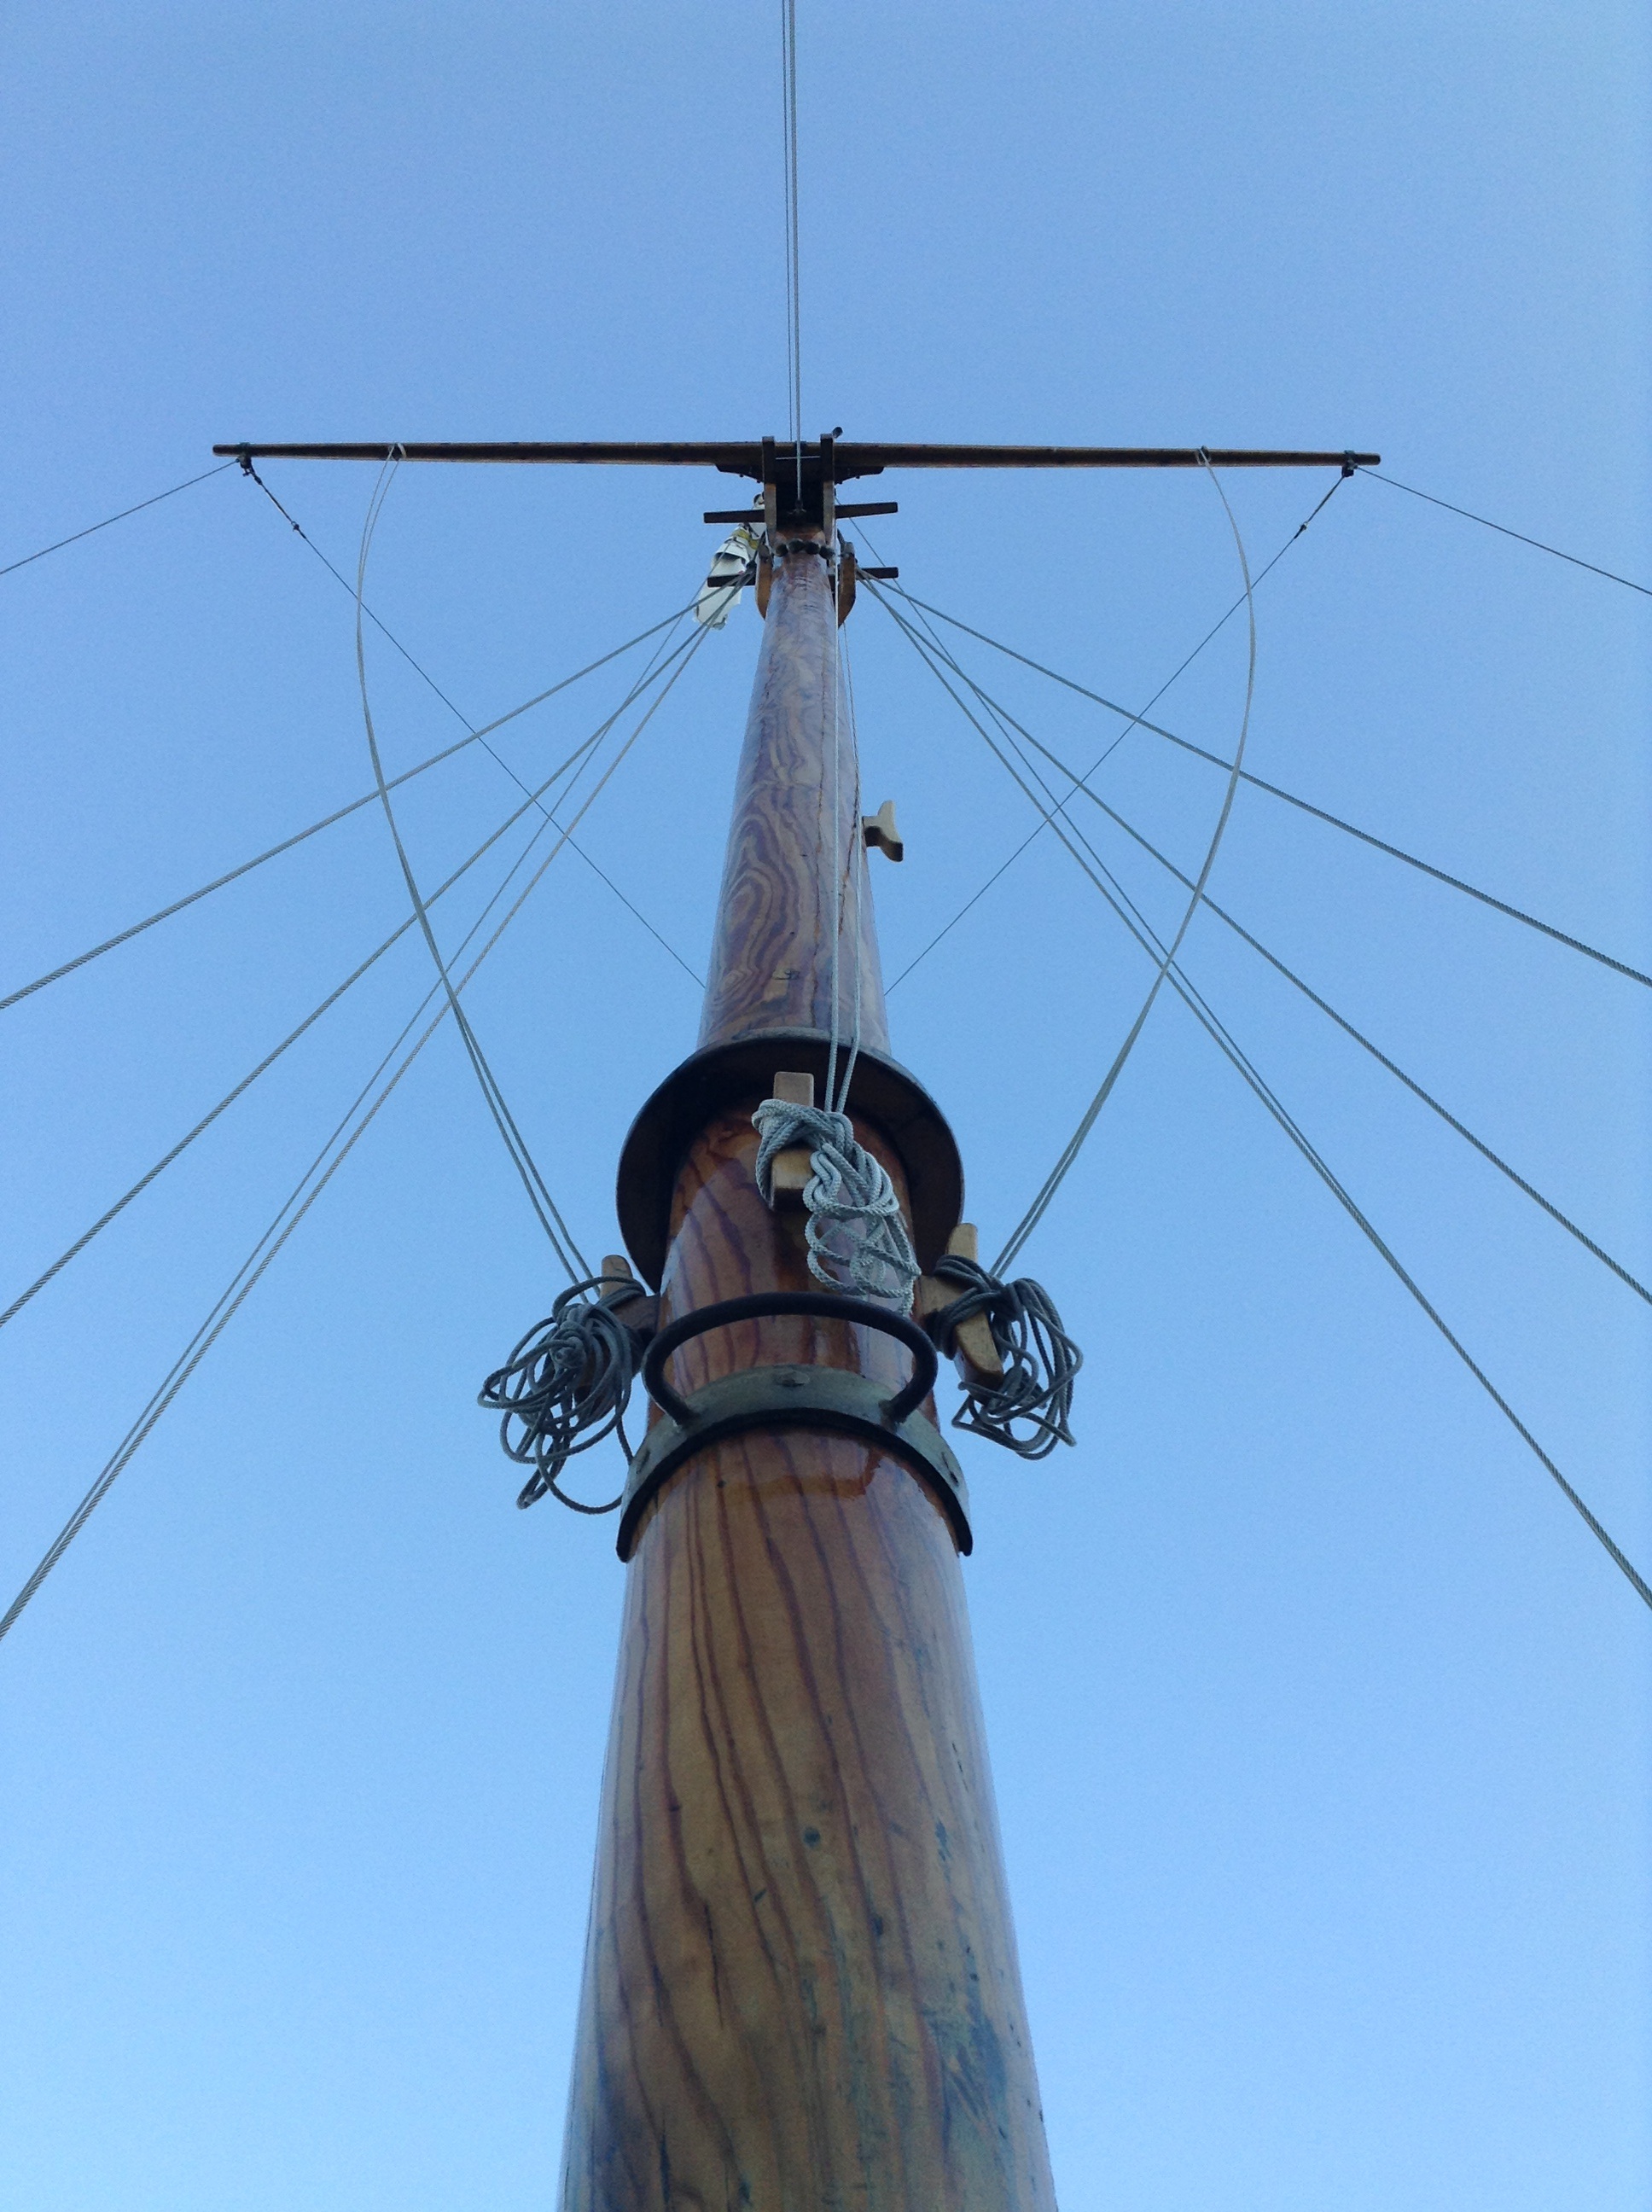
technology, boat, windmill, wind, ship, vehicle, tower, mast, blue, electricity, mill, spire, steeple, electronics accessory, overhead power line